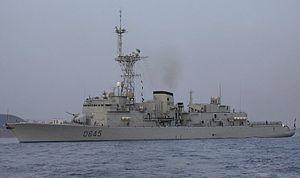
Toussaint-Guillaume Picquet de La Motte, dit La Motte-Picquet, né le 1ᵉʳ novembre 1720 à Rennes et mort le 10 juin 1791 à Brest, est un officier de marine français du XVIIIᵉ siècle. Au cours d'une carrière de plus de cinquante ans, sous les règnes de Louis XV et Louis XVI, il prit part à 34 campagnes, notamment pendant la guerre de Sept Ans et la guerre d'indépendance des États-Unis. Respecté et craint par ses adversaires, il n'hésitait pas à engager le combat avec des forces bien inférieures. Commandeur, puis grand-croix de l'ordre de Saint-Louis, il meurt au début de la Révolution française.
La crise du détroit d'Ormuz commence le 27 décembre 2011, dans un contexte de renforcement des sanctions prises par de nombreux pays contre l'Iran en raison de son programme nucléaire controversé, et à la suite de l'annonce du premier vice-président iranien Mohammad Reza Rahimi de fermer le détroit d'Ormuz en cas de sanctions visant les exportations iraniennes de pétrole.